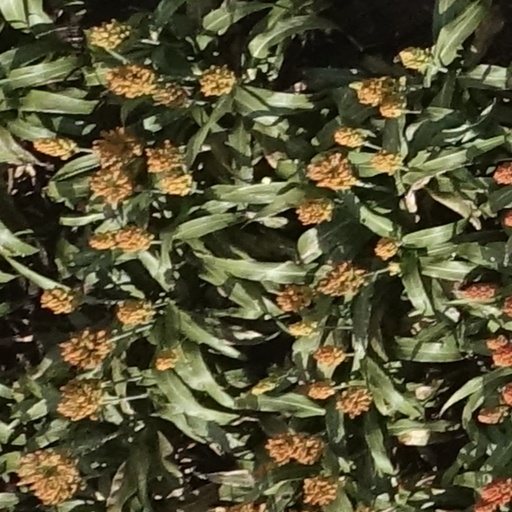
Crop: sorghum